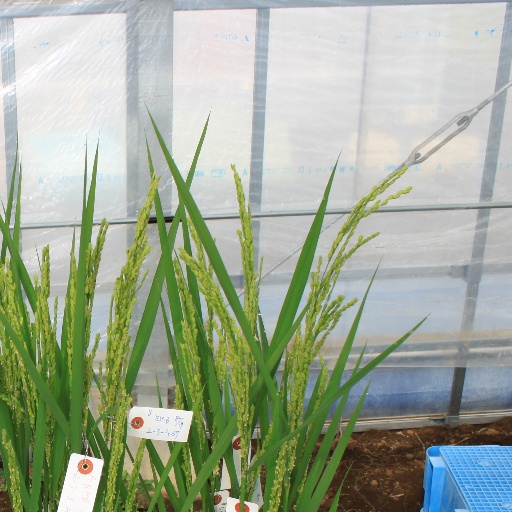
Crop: rice